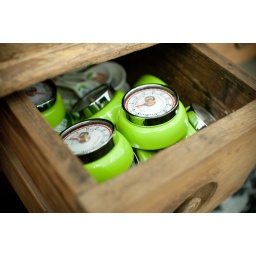
Spotted these green kitchen timers in a drawer at Anthropologie. for sixty-four colors, round two